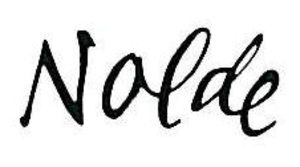
Emil Nolde
Emil Nolde eller Hans Emil Hansen var en tysk kunstner med dansk-frisiske rødder.